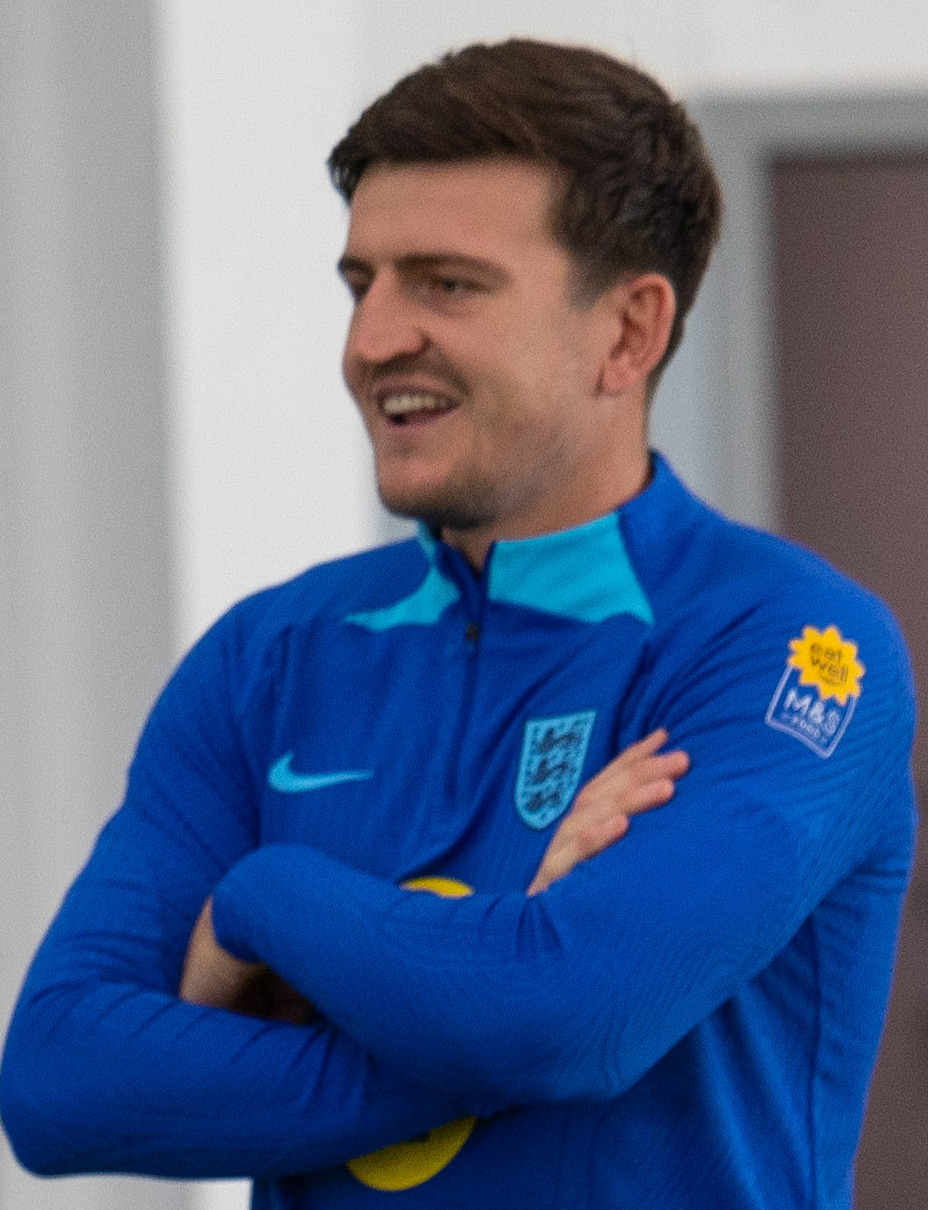
แฮร์รี แมไกวร์

| name = แฮร์รี แมไกวร์
| image = ไฟล์:The Prime Minister visits St George's Park - 53248339219 (cropped).jpg
| image_size = 200
| caption = แมไกวร์กับฟุตบอลทีมชาติอังกฤษ|ทีมชาติอังกฤษในปี 2023
| fullname = เจค็อบ แฮร์รี แมไกวร์
| birth_place = เชฟฟีลด์ ประเทศอังกฤษ
| height = 1.94 m
| position = กองหลัง
| currentclub = สโมสรฟุตบอลแมนเชสเตอร์ยูไนเต็ด|แมนเชสเตอร์ยูไนเต็ด
| clubnumber = 5
| youthyears1 = –2011
| youthclubs1 = สถาบันสโมสรฟุตบอลเชฟฟีลด์ยูไนเต็ด|เชฟฟีลด์ยูไนเต็ด
| years1 = 2011–2014
| clubs1 = สโมสรฟุตบอลเชฟฟีลด์ยูไนเต็ด|เชฟฟีลด์ยูไนเต็ด
| caps1 = 134
| goals1 = 9
| years2 = 2014–2017
| clubs2 = สโมสรฟุตบอลฮัลล์ซิตี|ฮัลล์ซิตี
| caps2 = 54
| goals2 = 2
| years3 = 2015
| clubs3 = → สโมสรฟุตบอลวีแกนแอทเลติก|วีแกนแอทเลติก (ยืมตัว)
| caps3 = 16
| goals3 = 1
| years4 = 2017–2019
| clubs4 = สโมสรฟุตบอลเลสเตอร์ซิตี|เลสเตอร์ซิตี
| caps4 = 69
| goals4 = 5
| years5 = 2019–
| clubs5 = สโมสรฟุตบอลแมนเชสเตอร์ยูไนเต็ด|แมนเชสเตอร์ยูไนเต็ด
| caps5 = 140
| goals5 = 6
| nationalyears1 = 2012
| nationalteam1 = ฟุตบอลทีมชาติอังกฤษรุ่นอายุไม่เกิน 21 ปี|อังกฤษ อายุไม่เกิน 21 ปี
| nationalcaps1 = 1
| nationalgoals1 = 0
| nationalyears2 = 2017–
| nationalteam2 = ฟุตบอลทีมชาติอังกฤษ|อังกฤษ
| nationalcaps2 = 63
| nationalgoals2 = 7
เจค็อบ แฮร์รี แมไกวร์ (; เกิด 5 มีนาคม ค.ศ. 1993) เป็นนักฟุตบอลชาวอังกฤษ ปัจจุบันเล่นในตำแหน่งกองหลังให้กับสโมสรฟุตบอลแมนเชสเตอร์ยูไนเต็ด|แมนเชสเตอร์ยูไนเต็ดและฟุตบอลทีมชาติอังกฤษ|ทีมชาติอังกฤษ
== สถิติอาชีพ ==
=== สโมสร ===
| class=wikitable style=text-align:center
|-
!rowspan=2|สโมสร
!rowspan=2|ฤดูกาล
!colspan=3|ลีก
!colspan=2|เอฟเอคัพ
!colspan=2|อีเอฟแอลคัพ|ลีกคัพ
!colspan=2|ยุโรป
!colspan=2|อื่น ๆ
!colspan=2|ทั้งหมด
|-
!ระดับ!!ลงเล่น!!ประตู!!ลงเล่น!!ประตู!!ลงเล่น!!ประตู!!ลงเล่น!!ประตู!!ลงเล่น!!ประตู!!ลงเล่น!!ประตู
|-
|rowspan=5|สโมสรฟุตบอลเชฟฟีลด์ยูไนเต็ด|เชฟฟีลด์ยูไนเต็ด
|2010–11
|อีเอฟแอลแชมเปียนชิป|แชมเปียนชิป
|5||0||0||0||0||0||colspan=2|—||colspan=2|—||5||0
|-
|2011–12
|อีเอฟแอลลีกวัน|ลีกวัน
|44||1||4||0||2||0||colspan=2|—||6||0||56||1
|-
|2012–13
|ลีกวัน
|44||3||4||0||1||0||colspan=2|—||4||2||53||5
|-
|2013–14
|ลีกวัน
|41||5||8||1||1||0||colspan=2|—||2||0||52||6
|-
!colspan=2|ทั้งหมด
!134||9||16||1||4||0||colspan=2|—||12||2||166||12
|-
|rowspan=4|สโมสรฟุตบอลฮัลล์ซิตี|ฮัลล์ซิตี
|พรีเมียร์ลีก ฤดูกาล 2014–15|2014–15
|พรีเมียร์ลีก
|3||0||1||0||1||0||1||0||colspan=2|—||6||0
|-
|ฟุตบอลลีกแชมเปียนชิป ฤดูกาล 2015–16|2015–16
|แชมเปียนชิป
|22||0||4||0||5||0||colspan=2|—||2||0||33||0
|-
|พรีเมียร์ลีก ฤดูกาล 2016–17|2016–17
|พรีเมียร์ลีก
|29||2||1||0||6||1||colspan=2|—||colspan=2|—||36||3
|-
!colspan=2|ทั้งหมด
!54||2||6||0||12||1||1||0||2||0||75||3
|-
|สโมสรฟุตบอลวีแกนแอทเลติก|วีแกนแอทเลติก (ยืมตัว)
|ฟุตบอลลีกแชมเปียนชิป ฤดูกาล 2014–15|2014–15
|แชมเปียนชิป
|16||1||colspan=2|—||colspan=2|—||colspan=2|—||colspan=2|—||16||1
|-
|rowspan=3|สโมสรฟุตบอลเลสเตอร์ซิตี|เลสเตอร์ซิตี
|สโมสรฟุตบอลเลสเตอร์ซิตีในฤดูกาล 2017–18|2017–18
|พรีเมียร์ลีก
|38||2||3||0||3||0||colspan=2|—||colspan=2|—||44||2
|-
|สโมสรฟุตบอลเลสเตอร์ซิตีในฤดูกาล 2018–19|2018–19
|พรีเมียร์ลีก
|31||3||0||0||1||0||colspan=2|—||colspan=2|—||32||3
|-
!colspan=2|ทั้งหมด
!69||5||3||0||4||0||colspan=2|—||colspan=2|—||76||5
|-
|สโมสรฟุตบอลแมนเชสเตอร์ยูไนเต็ด|แมนเชสเตอร์ยูไนเต็ด
|สโมสรฟุตบอลแมนเชสเตอร์ยูไนเต็ดในฤดูกาล 2019–20|2019–20
|พรีเมียร์ลีก
|4||0||0||0||0||0||0||0||colspan=2|—||4||0
|-
!colspan=3|ทั้งหมด
!277||17||25||1||20||1||1||0||14||2||337||21
|
=== ทีมชาติ ===
=== ประตูในนามทีมชาติ ===
| class="wikitable plainrowheaders"
|-
!scope=col|ลำดับ
!scope=col|วันที่
!scope=col|สนาม
!scope=col|นัดที่ลงเล่น
!scope=col|คู่แข่งขัน
!scope=col|ประตู
!scope=col|ผล
!scope=col|รายการแข่งขัน
!scope=col|อ้างอิง
|-
!scope=row style=text-align:center|1
|7 กรกฎาคม 2018||Cosmos Arena, Samara, Russia||align=center|10||||align=center|1–0||align=center|2–0||ฟุตบอลโลก 2018||align=center|
|
== เกียรติประวัติ ==
ฮัลล์ซิตี
* ฟุตบอลลีกแชมเปียนชิปเพลย์ออฟ: ฟุตบอลลีกเพลย์ออฟ ฤดูกาล 2016|2016
แมนเชสเตอร์ยูไนเต็ด
* อีเอฟแอลคัพ: อีเอฟแอลคัพ ฤดูกาล 2022–23|2022–23
*เอฟเอคัพ รองชนะเลิศ: เอฟเอคัพ ฤดูกาล 2022–23|2022–23
*ยูฟ่ายูโรปาลีก รองชนะเลิศ: ยูฟ่ายูโรปาลีก ฤดูกาล 2020–21|2020–21
อังกฤษ
*ฟุตบอลชิงแชมป์แห่งชาติยุโรป รองชนะเลิศ: ฟุตบอลชิงแชมป์แห่งชาติยุโรป 2020|2020
* ยูฟ่าเนชันส์ลีก อันดับที่สาม: ยูฟ่าเนชันส์ลีก ฤดูกาล 2018–19|2018–19
รางวัลส่วนตัว
* ผู้เล่นยอดเยี่ยมประจำเดือนของพรีเมียร์ลีก: พฤศจิกายน 2023
* PFA Team of the Year (ลีกวัน): 2011–12, 2012–13, 2013–14
* Football League One Team of the Season: 2013–14
* Football League Young Player of the Month: สิงหาคม 2011
* Sheffield United Player of the Year: 2011–12, 2012–13, 2013–14
* Sheffield United Young Player of the Year: 2011–12
* Hull City Fans' Player of the Year: 2016–17
* Hull City Players' Player of the Year: 2016–17
* Leicester City Player of the Season: 2017–18
* Leicester City Players' Player of the Season: 2017–18
== อ้างอิง ==
== แหล่งข้อมูลอื่น ==
* Profile at the Manchester United F.C. website
* Profile at the Football Association website
* Harry Maguire profile at the Leicester City F.C. website
*
Navboxes
| title = ทีมชาติอังกฤษ
| bg = white
| fg = #CF081F
| bordercolor = #0B0B3F
Navboxes
| title = รางวัล
| bg = gold
| fg = navy
หมวดหมู่:นักฟุตบอลชาวอังกฤษ
หมวดหมู่:นักฟุตบอลทีมชาติอังกฤษ
หมวดหมู่:นักฟุตบอลจากเชฟฟีลด์
หมวดหมู่:ผู้เล่นในพรีเมียร์ลีก
หมวดหมู่:ผู้เล่นสโมสรฟุตบอลเชฟฟีลด์ยูไนเต็ด
หมวดหมู่:ผู้เล่นสโมสรฟุตบอลฮัลล์ซิตี
หมวดหมู่:ผู้เล่นสโมสรฟุตบอลวีแกนแอทเลติก
หมวดหมู่:ผู้เล่นสโมสรฟุตบอลเลสเตอร์ซิตี
หมวดหมู่:ผู้เล่นสโมสรฟุตบอลแมนเชสเตอร์ยูไนเต็ด
หมวดหมู่:กองหลังฟุตบอล
หมวดหมู่:ผู้เล่นในฟุตบอลโลก 2018
หมวดหมู่:ผู้เล่นในฟุตบอลชิงแชมป์แห่งชาติยุโรป 2020
หมวดหมู่:ผู้เล่นในฟุตบอลโลก 2022